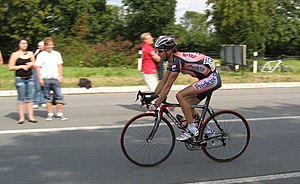
Pieter Mertens
Pieter Mertens er en tidligere belgisk professionel cykelrytter, som cyklede for det professionelle cykelhold Predictor-Lotto.